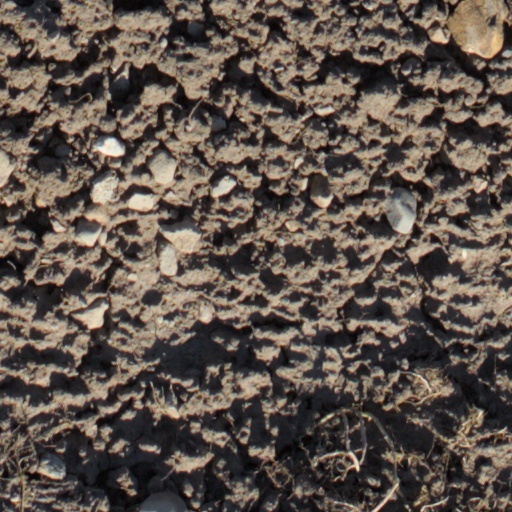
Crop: wheat